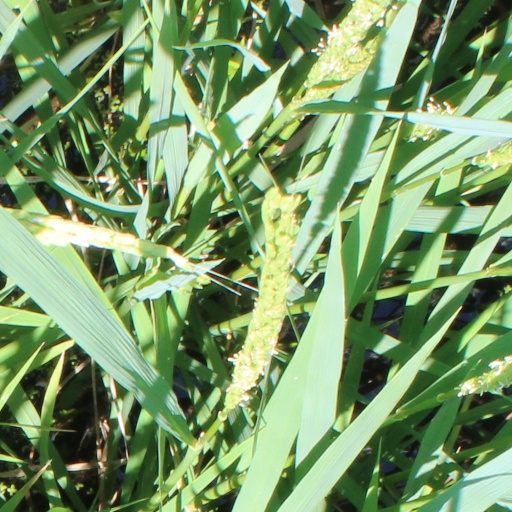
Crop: rice